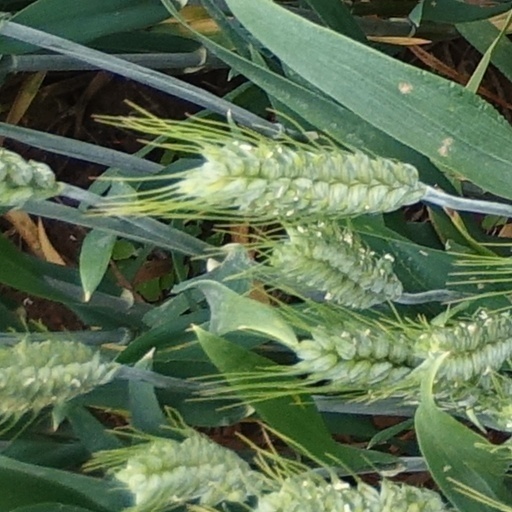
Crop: wheat